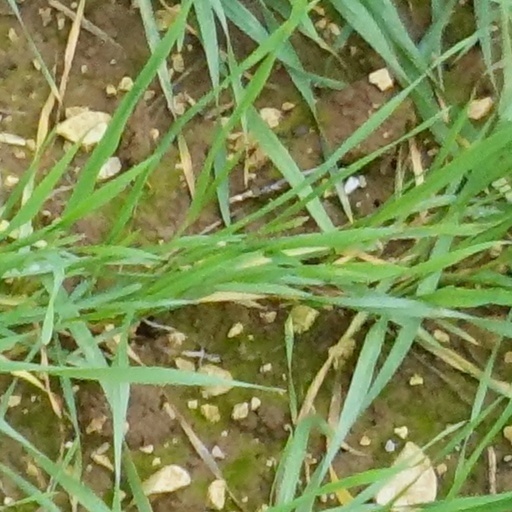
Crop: wheat